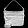
Label: Bag